Jersey City, New Jersey

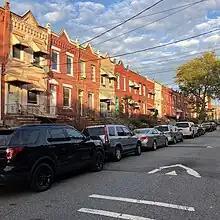
Astor Place on Bergen Hill

Jersey City is the seat of Hudson County and the second-most-populous city in New Jersey. According to the United States Census Bureau, the city had a total area of 21.13 square miles (54.74 km), including 14.74 square miles (38.19 km) of land and 6.39 square miles (16.55 km) of water (30.24%). As of the 1990 census, it had the smallest land area of the 100 most populous cities in the United States.